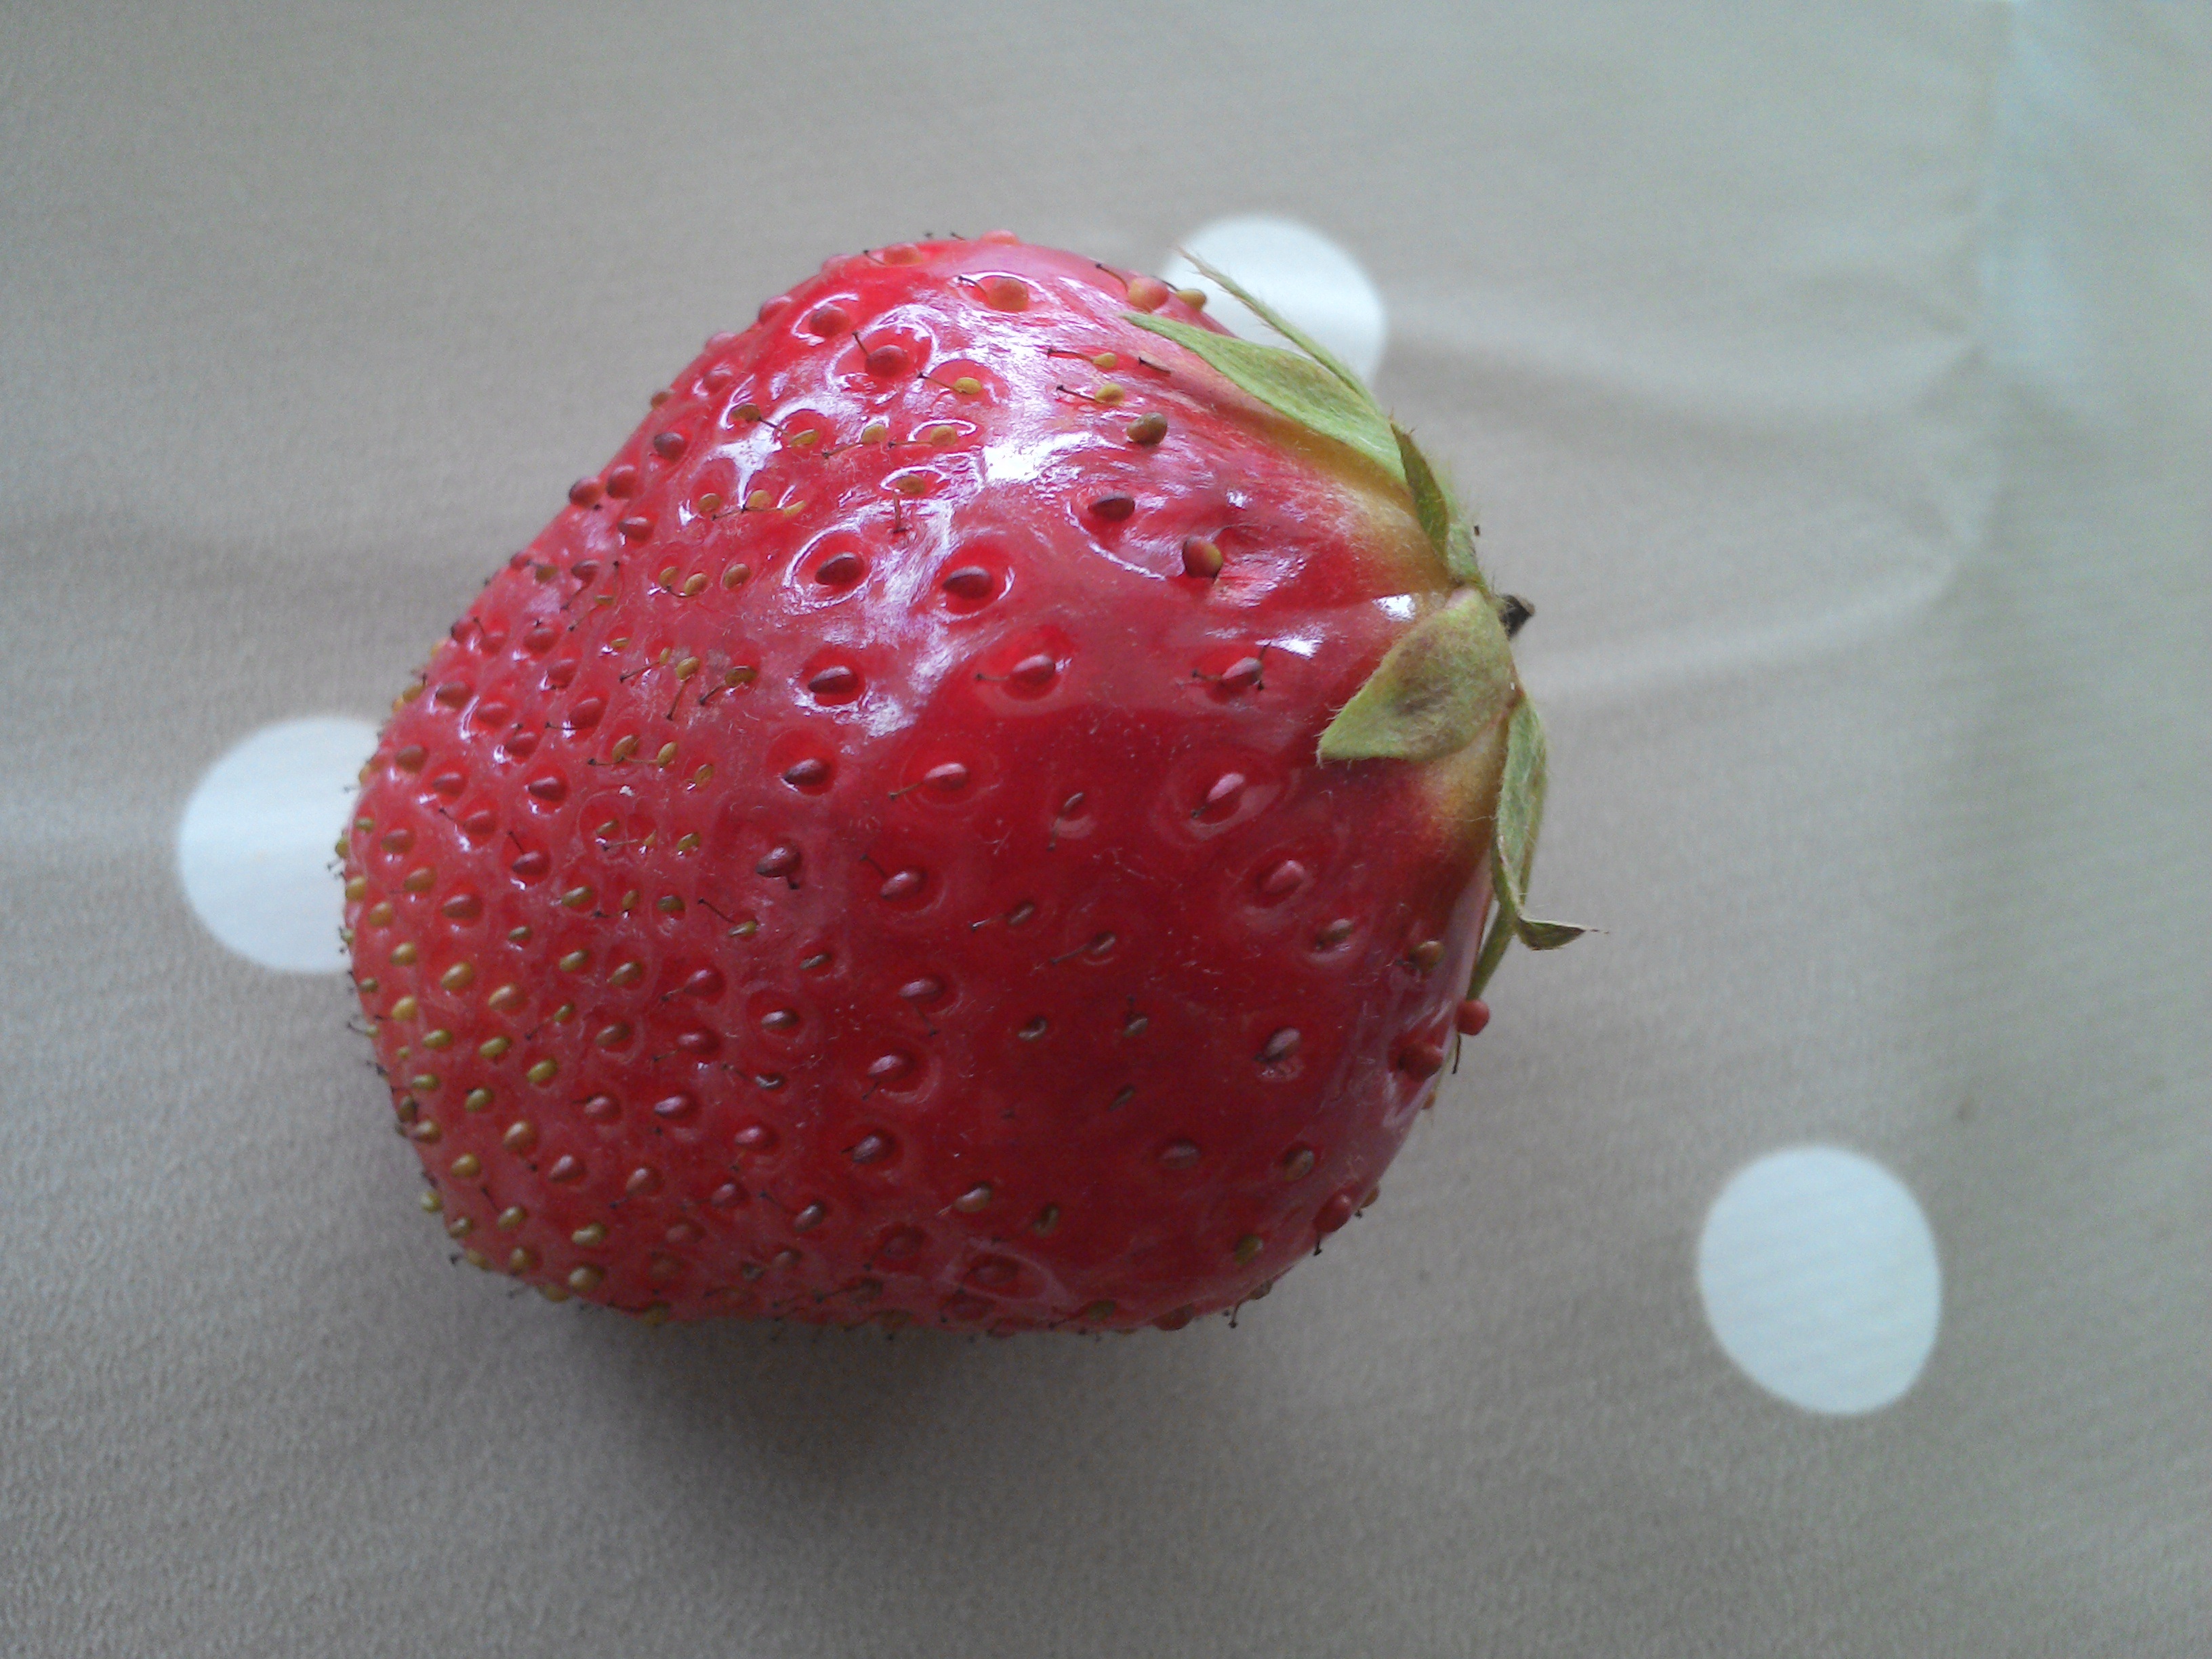
plant, fruit, petal, food, red, produce, delicious, strawberry, strawberries, vitamins, flowering plant, strawberry fruit, land plant